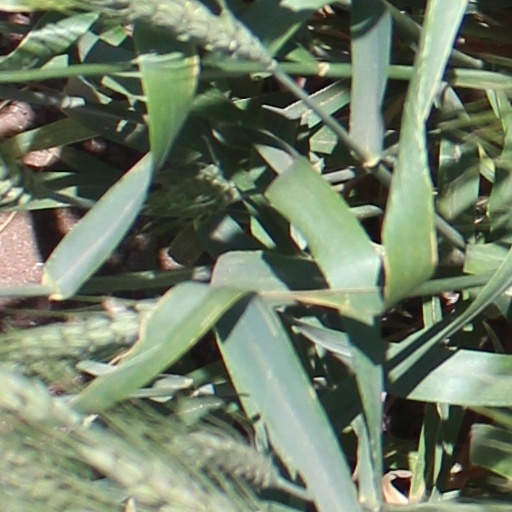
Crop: wheat